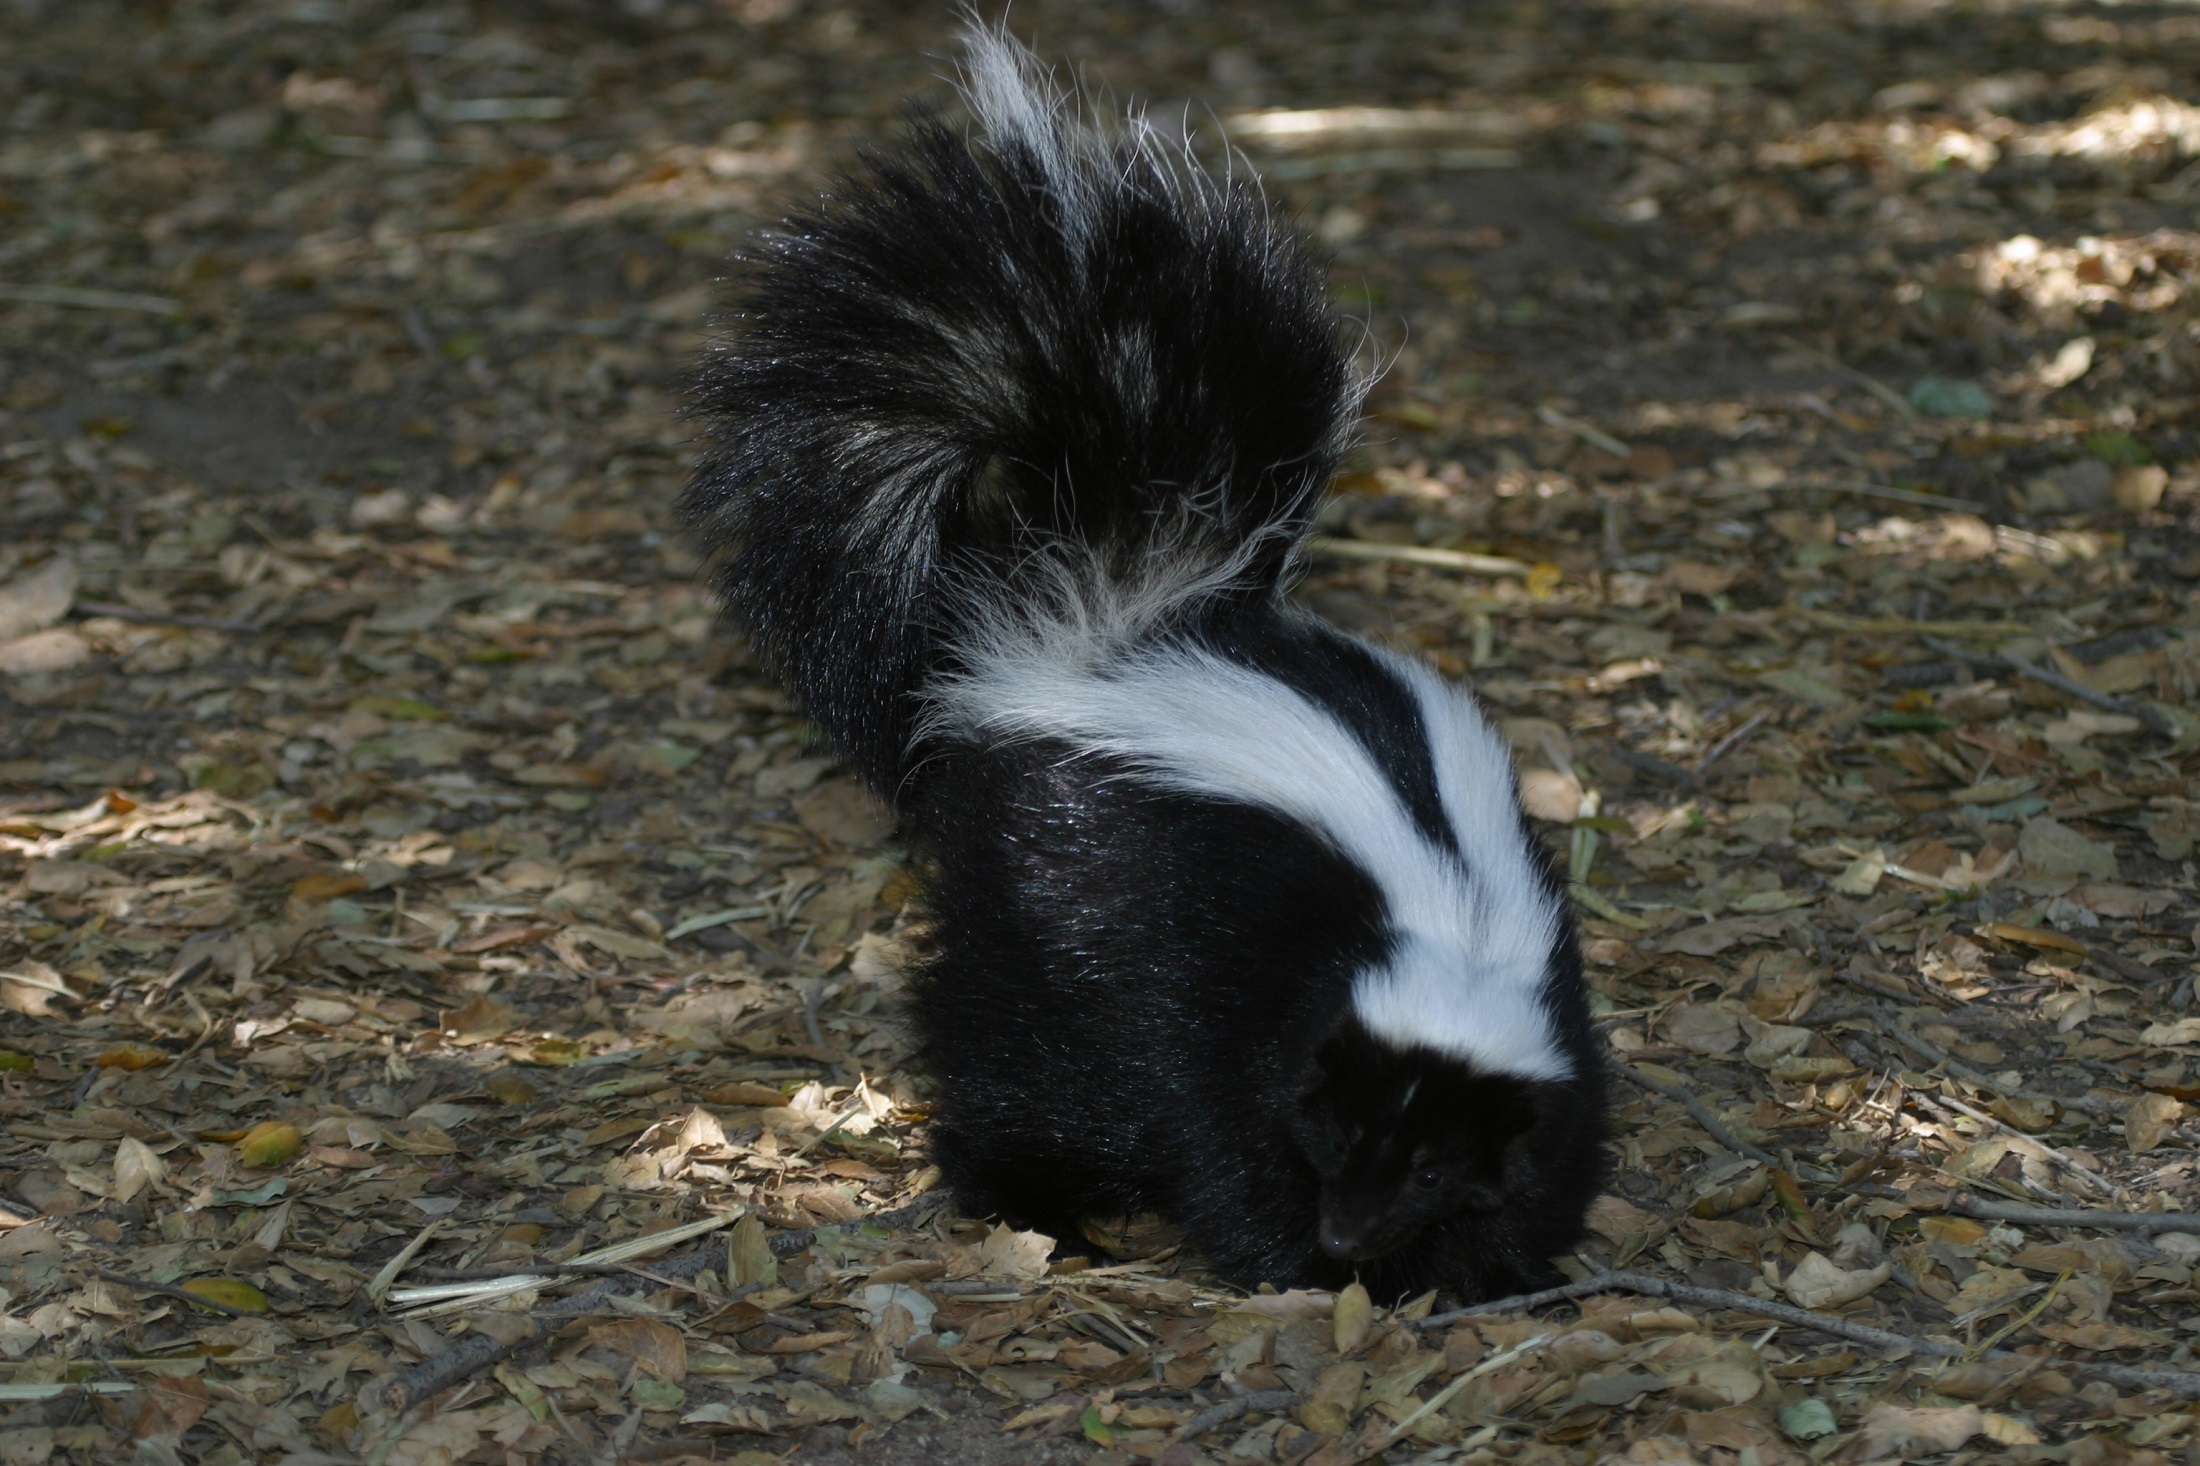
walking, white, animal, cute, wildlife, wild, portrait, mammal, black, fauna, striped, guinea pig, outdoors, whiskers, vertebrate, skunk, stink